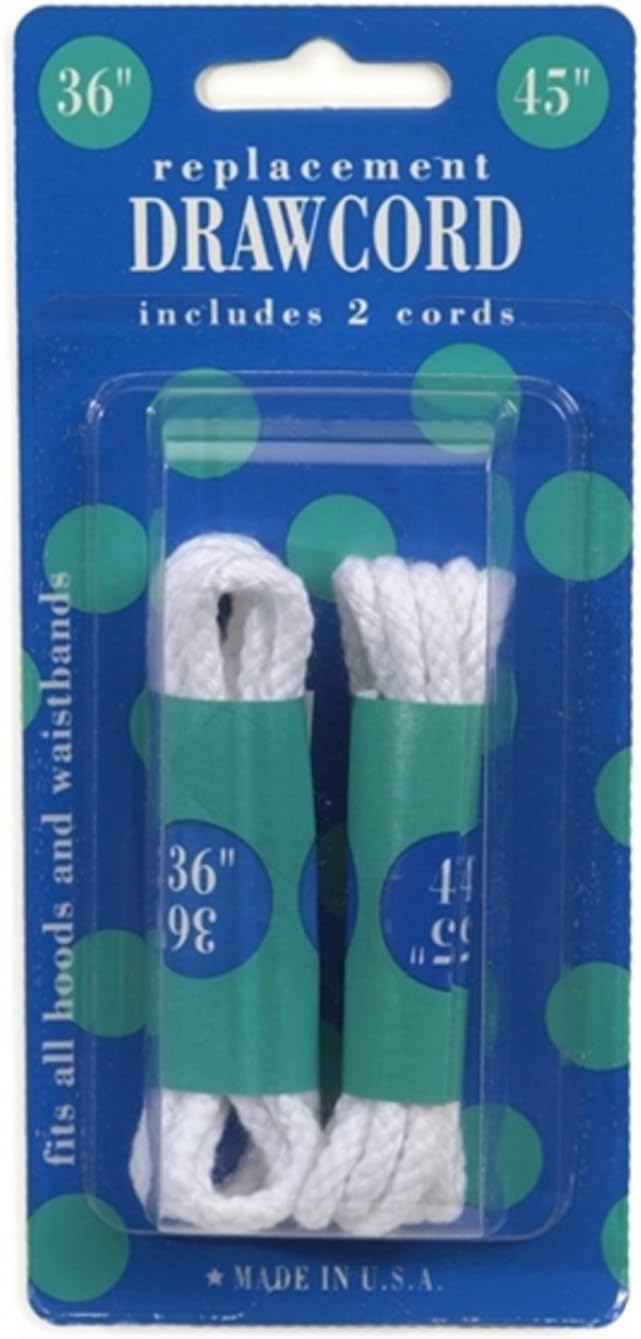
Stretchrite Drawcord Replacement-White 36" & 45"
Category: Arts, Crafts & Sewing
Bonus! 2 in a package, one 36 Inch and one 45 Inch .
Features: Fits all hoods and waistbands | Includes 2 cords in a pack (1 - 36 Inch and 1 - 45 Inch )